Turkic peoples

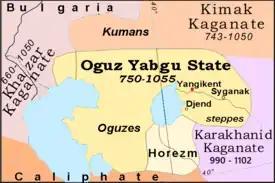
Oghuz Yabgu State (c.750 CE)

The Kangar Union ("Qanghar Odaghu") was a Turkic state in the former territory of the Western Turkic Khaganate (the entire present-day state of Kazakhstan, without Zhetysu). The capital of the Kangar union was located in the Ulytau mountains. Among the Pechenegs, the Kangar formed the elite of the Pecheneg tribes. After being defeated by the Kipchaks, Oghuz Turks, and the Khazars, they migrated west and defeated Magyars, and after forming an alliance with the Bulgars, they defeated the Byzantine Army. The Pecheneg state was established by the 11th century and at its peak carried a population of over 2.5 million, composed of many different ethnic groups.